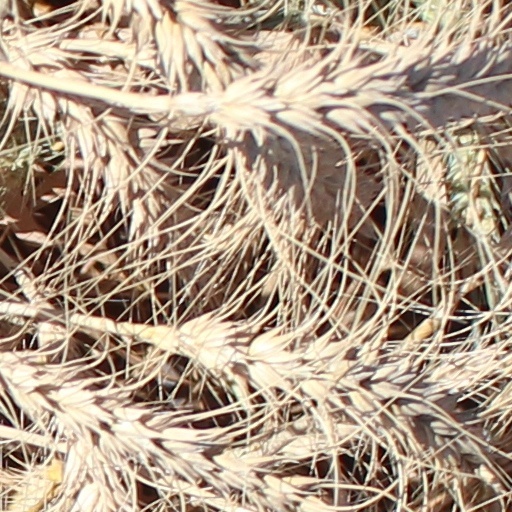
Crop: wheat